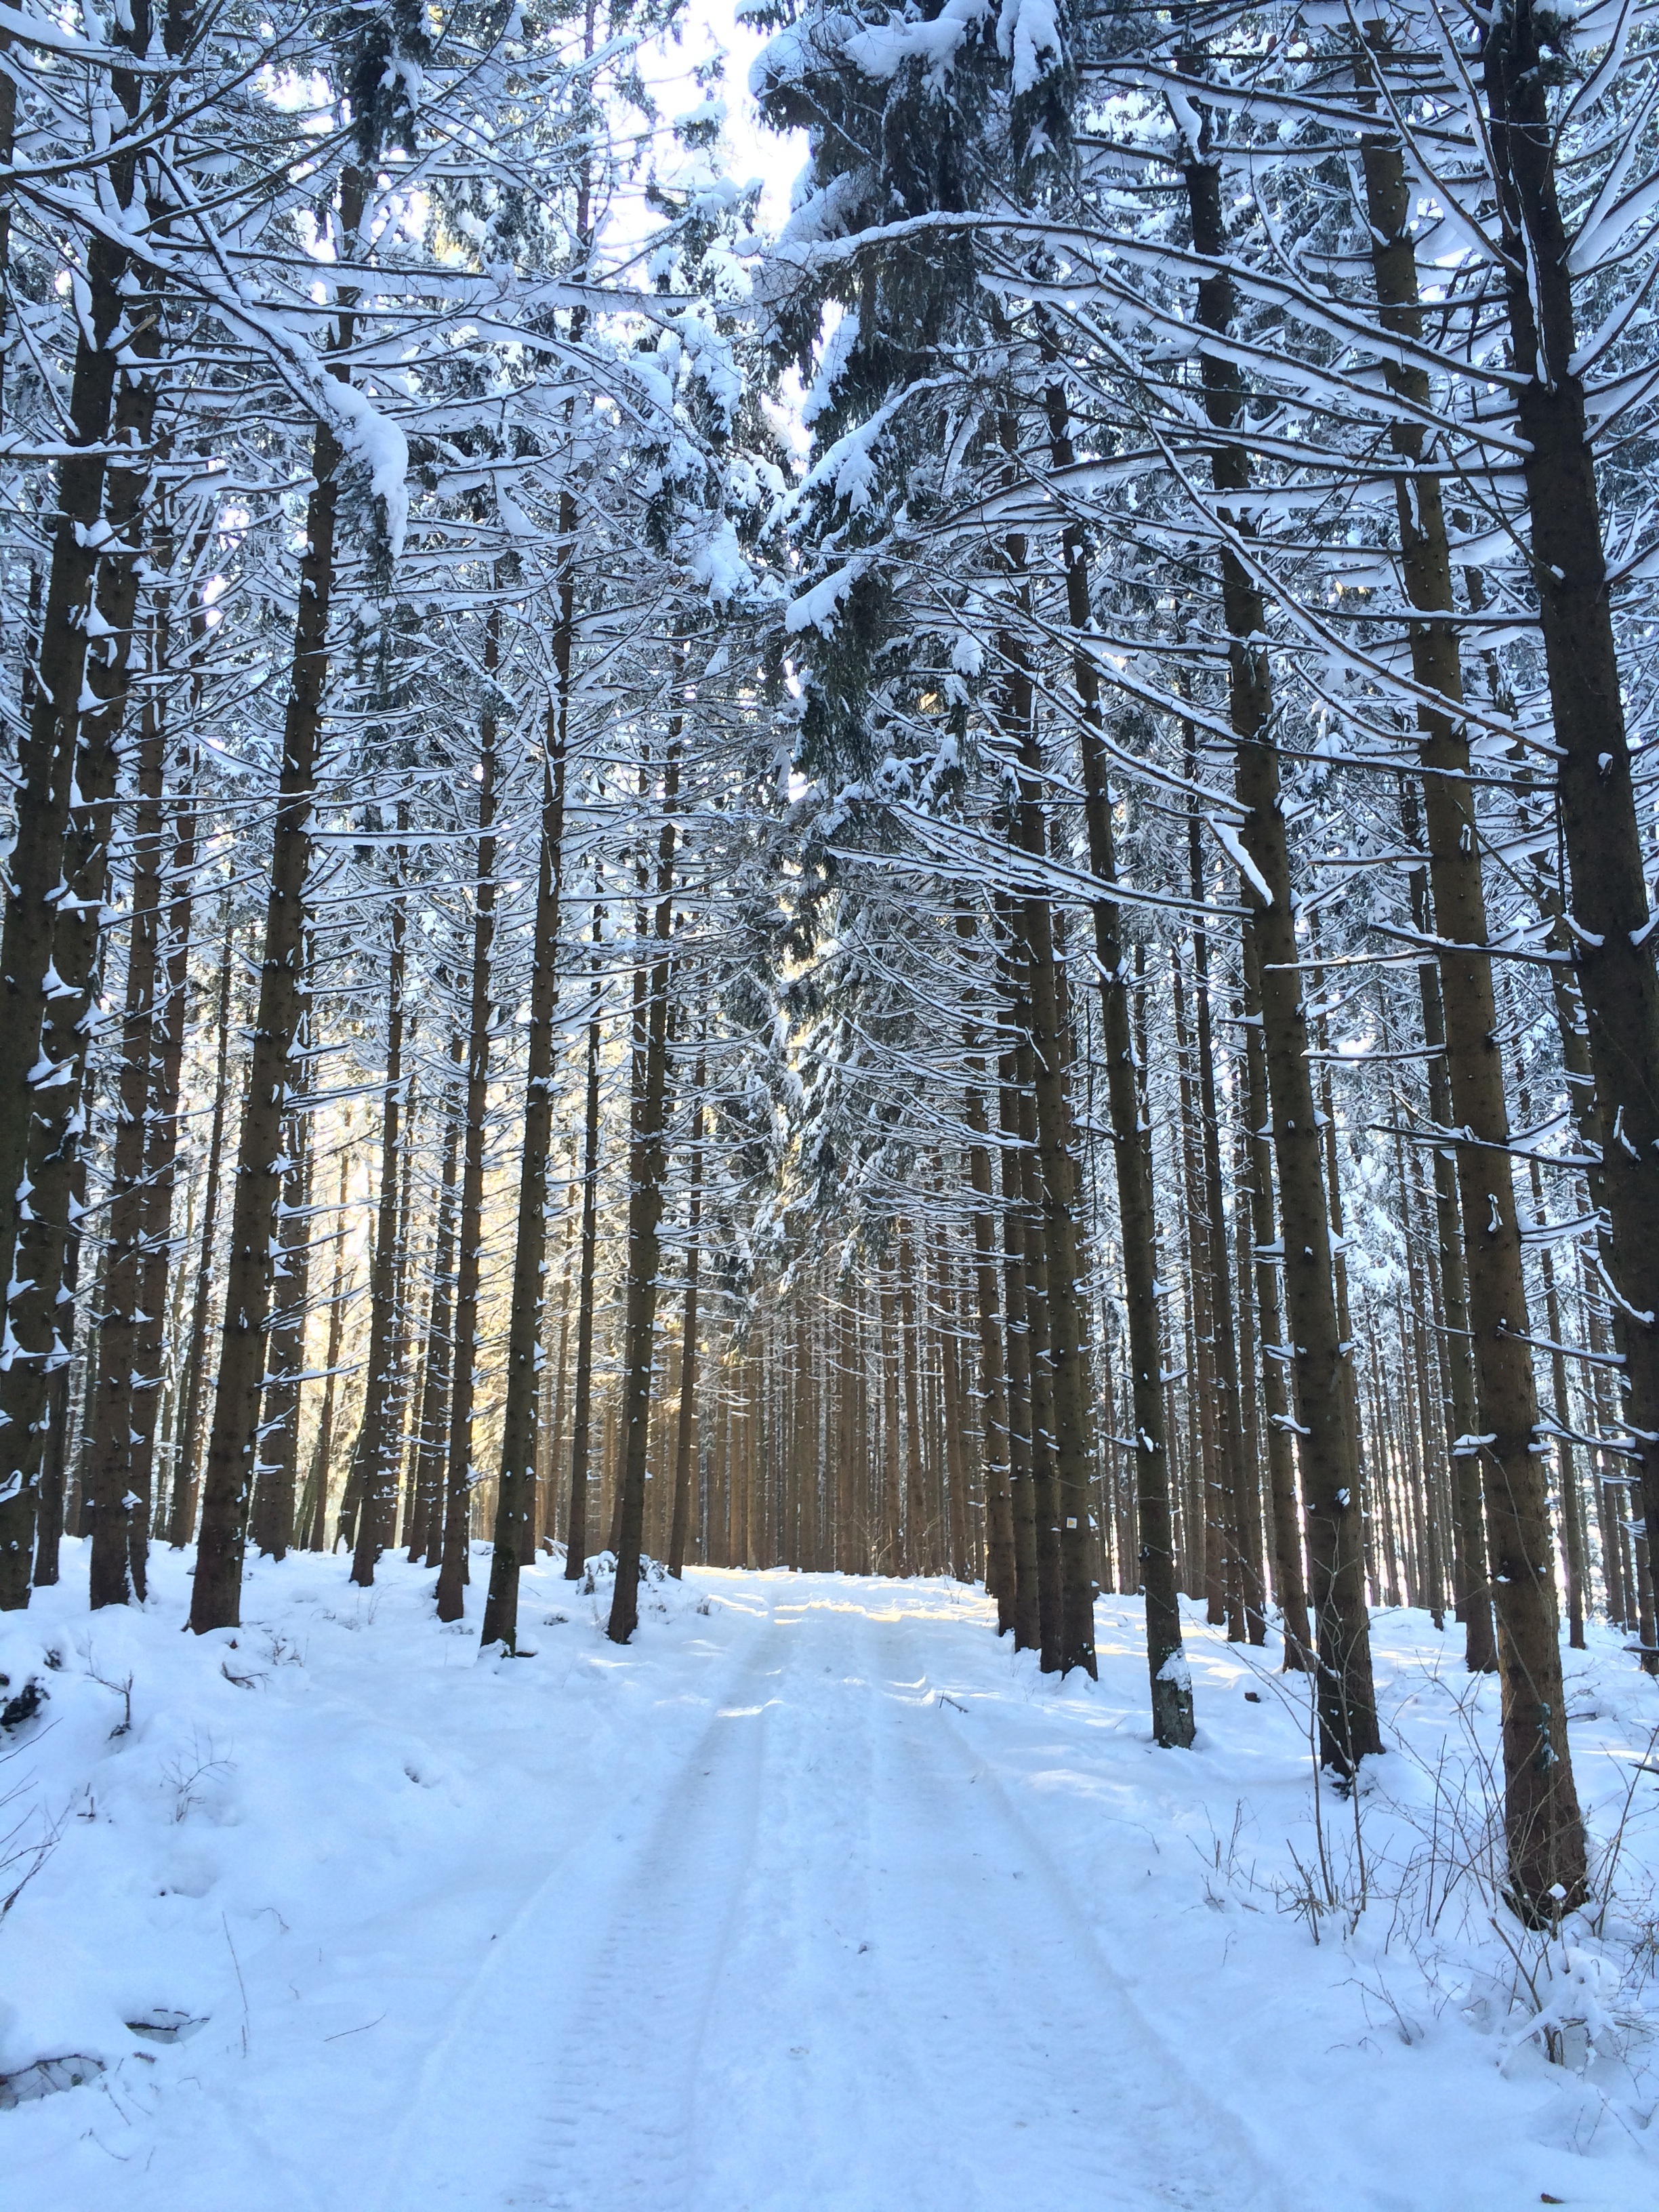
tree, forest, branch, snow, winter, plant, sunlight, ice, weather, snowshoe, fir, season, spruce, footwear, woodland, habitat, freezing, forest path, forest road, natural environment, woody plant, temperate coniferous forest